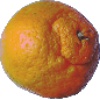
Label: Mandarine 1